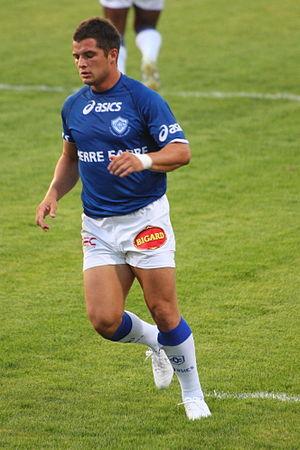
Brice Dulin, né le 13 avril 1990 à Agen en Lot-et-Garonne, est un joueur français de rugby à XV évoluant au poste d'arrière au club du Racing 92. Il est champion de France avec le CO en 2013 et avec le Racing en 2016.
La liste des joueurs sélectionnés en équipe de France de rugby à XV comprend 1 121 joueurs au 8 mars 2020, le dernier étant Jean-Baptiste Gros retenu pour la première fois en équipe nationale le 22 février 2020 contre le pays de Galles. Le premier Français sélectionné est Henri Amand le 1ᵉʳ janvier 1906 contre la Nouvelle-Zélande. L'ordre établi prend en compte la date de la première sélection, puis la qualité de titulaire ou remplaçant et enfin l'ordre alphabétique. Les numéros ne correspondent pas nécessairement à ceux donnés par la Fédération française car certains joueurs ont reçu une carte d'international sans jamais avoir disputé un seul match et que le classement établi par la Fédération ne suit pas la règle utilisée ici.
La Nuit du rugby est une cérémonie organisée chaque année depuis 2004 sous l'égide de la Ligue nationale de rugby en collaboration avec Provale et TECH XV, pour récompenser les acteurs du rugby professionnel français qui se sont distingués lors des championnats de France de rugby Top 14 et Pro D2. De nombreux prix sont remis lors de la cérémonie parmi lesquels on trouve :